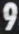
Number: 9